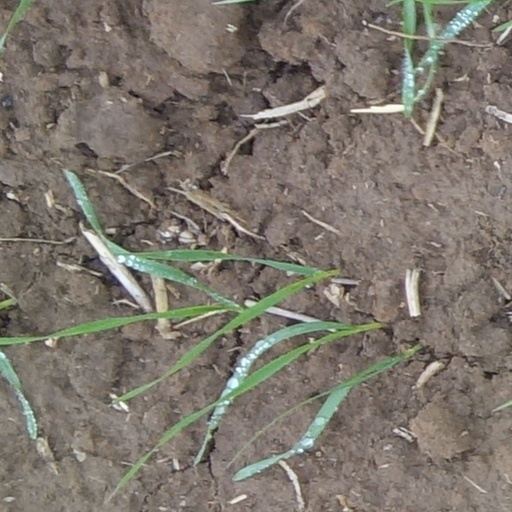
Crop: wheat